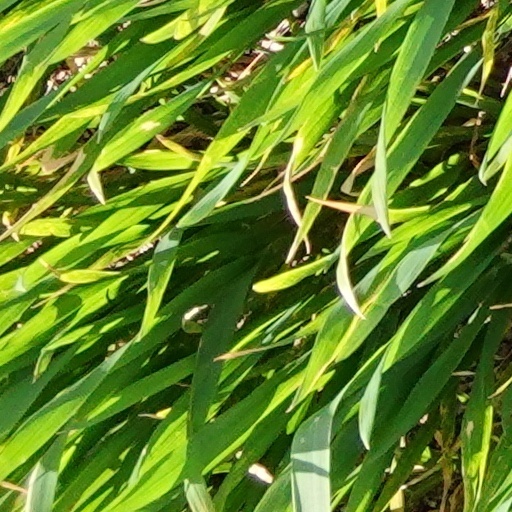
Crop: wheat